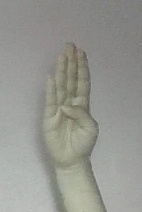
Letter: kaaf